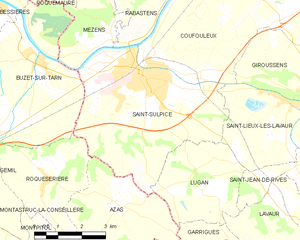
Carte des communes françaises Saint-Sulpice
Saint-Sulpice-la-Pointe, anciennement appelée Saint-Sulpice et en occitan Sant Somplesi, est une commune française située dans le département du Tarn, en région Occitanie.